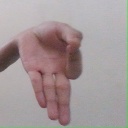
अक्षर: ज्ञ